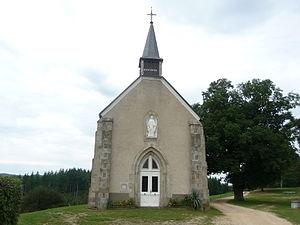
Chapelle des Peux, aux environ de Job.
La chapelle Notre-Dame-des-Neiges, dite chapelle des Peux, est une chapelle catholique située en Auvergne sur une hauteur dominant la vallée de la Dore et le village de Job dans le Puy-de-Dôme. Elle dépend du diocèse de Clermont.
Job est une commune française, située dans le département du Puy-de-Dôme en région Auvergne-Rhône-Alpes, adhérente du parc naturel régional Livradois-Forez. Ses habitants sont appelés les Joviens.